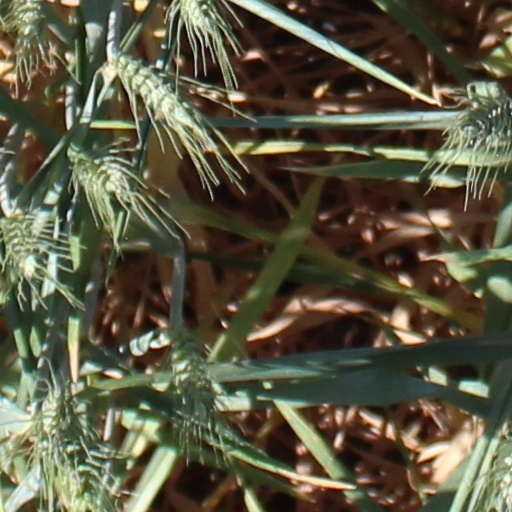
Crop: wheat